Radicchio

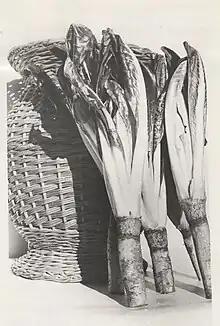
Red radicchio of Treviso - 1954, Touring Club Italiano

Radicchio rosso di Treviso precoce is a longer head than Chioggia, and the white veins are more pronounced. It has a distinctive bitter taste, and the heads are blanched as per the endive procedure to achieve the coloring and flavoring (heads are tied and left without light for two to three weeks post-harvest). The IGP area includes 24 towns in the boroughs of Treviso, Venice, and Padua.